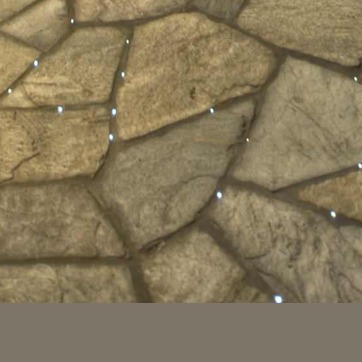
Material: stone